Cumanayagua

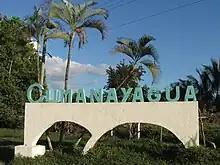
A stone-made signboard at the entrance of the municipality

Cumanayagua was inhabited by Cuban Taíno indigenous people when the Spanish arrived to the island. Though the meaning of the name is uncertain, is known it comes from Taino Arawak origin. Some scholars believe it means ""The place filled with flowers of Royal Palms"" other believe it could mean ""The place of Cuma and Anayagua"", Cuma was the aboriginal chief ruler of the region, and Anayagua his daughter and heir to the chiefdom.